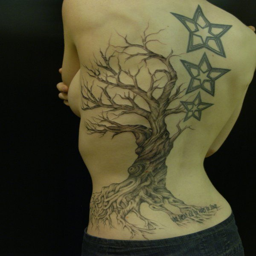
love the shading on the trunk & roots